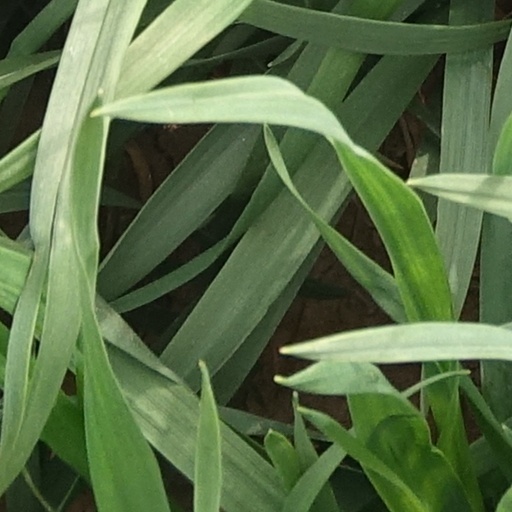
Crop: wheat